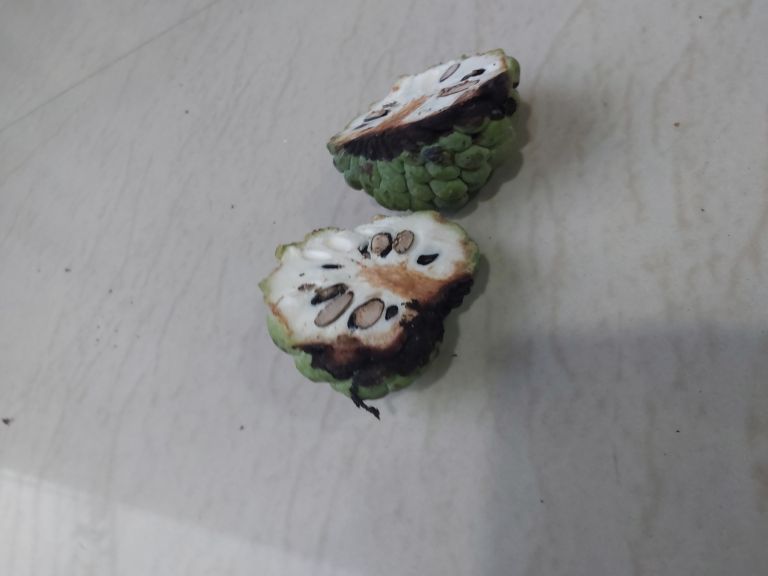
Disease label: Diplodia Rot